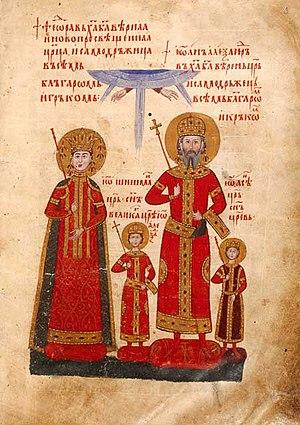
La maison Chichman est la dynastie qui régna sur la Bulgaria de 1331 à 1419.